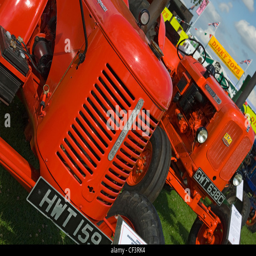
vintage tractors on display at show